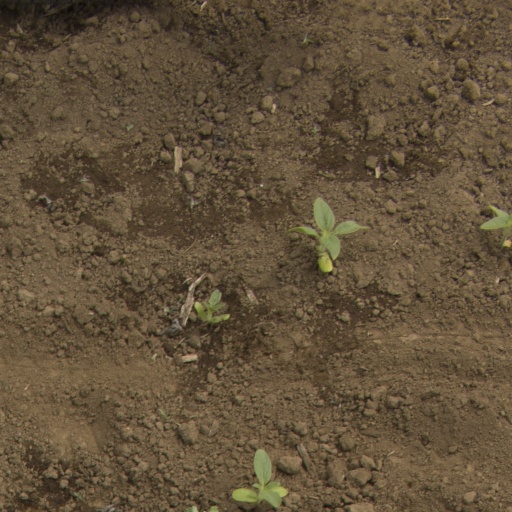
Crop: Jerusalem artichoke